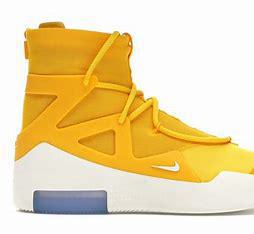
Brand: Nike
Model: Fear of God